SMIM23

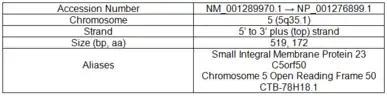

SMIM23 is a protein-encoding gene. Basic information about its aliases and chromosome location are given in the table. The schematic of the chromosome helps to visualize the location of the gene.